The Valley (2017 film)

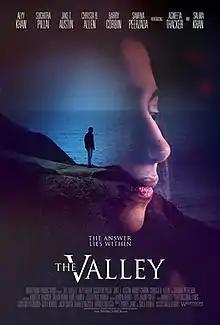

The Valley is a 2017 American drama film written and directed by Saila Kariat. It stars Alyy Khan, Suchitra Pillai, Jake T. Austin, Samina Peerzada, Barry Corbin, Christa B. Allen, Agneeta Thacker, and Salma Khan. The narrative centers on a successful Silicon Valley entrepreneur whose world unravels as he searches for answers in the aftermath of his college-aged daughter's suicide.